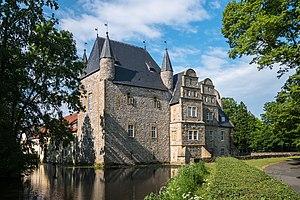
La renaissance de la Weser est une forme de style architectural de la Renaissance que l'on trouve principalement dans le bassin de la Weser, fleuve du nord-ouest de l'Allemagne, ce style étant relativement bien conservé dans les villes de la région.